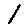
Label: 1